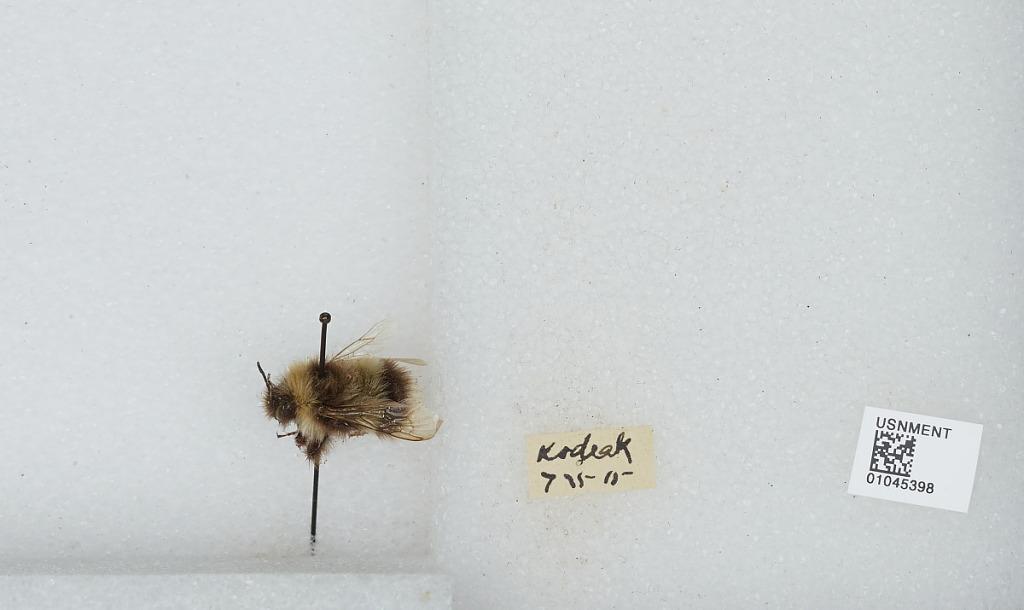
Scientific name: Bombus sp.
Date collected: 1915-7-15
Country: United States
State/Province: Alaska
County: Kodiak Island
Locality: Kodiak
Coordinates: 57.7931, -152.394